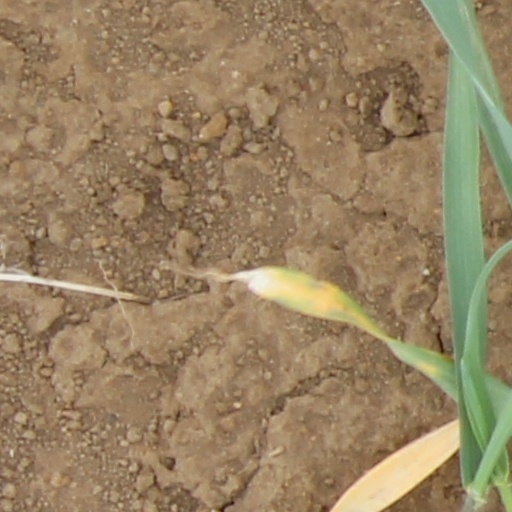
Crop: wheat